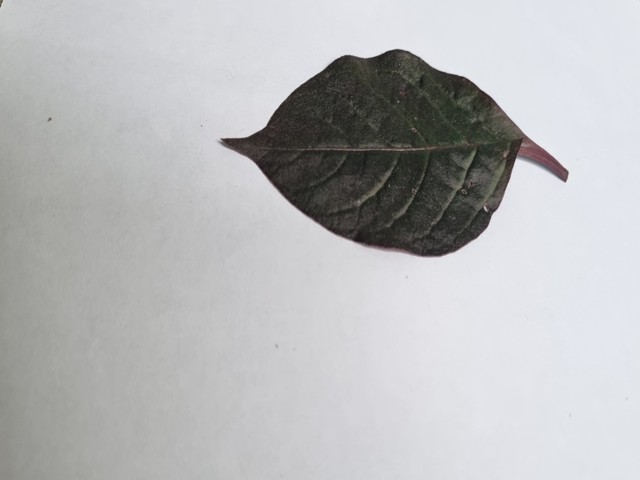
Plant: kalochitra